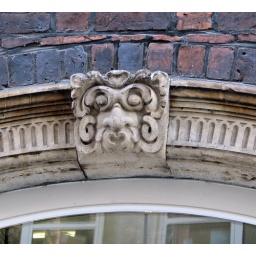
Built from 1910 -1911 as an art trading house in Hamburg, this building is covered with Green Men.